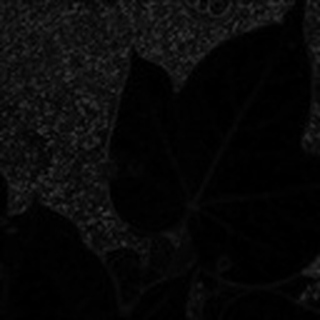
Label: healthy_cotton